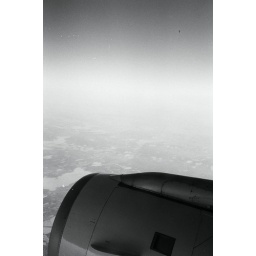
Taken out the window in my first airplane ride EVAR!!!